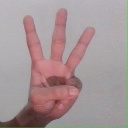
अक्षर: व